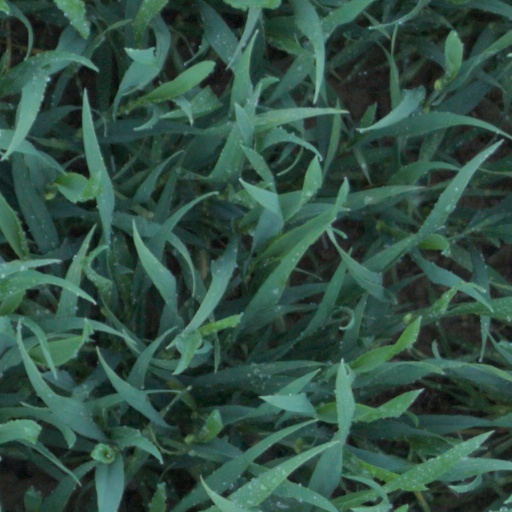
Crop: wheat